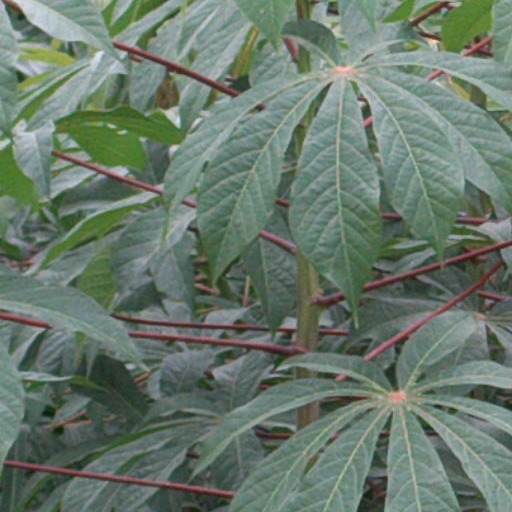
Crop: cassava